Rival Ball

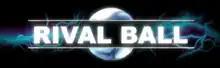
The logo for Rival Ball, as presented on its website

Rival Ball is the sequel to the PC Breakout clone "DX-Ball 2" from Longbow Digital Arts. Released on March 19, 2001, the game features square bricks and online split-screen multiplayer. It introduces a cursor-based layout with buttons for navigation, two new power-ups, the ability to save and resume games, and game options for randomising board order, setting timers, repeating board-sets, and choosing between four difficulty levels. The game also plays all the original "DX-Ball 2" boards. A Mac version was announced on April 3, 2002. "Rival Ball" was the first game from Longbow Games to succeed the passing of Seumas McNally (1979–2000), the company's founder and lead programmer. "Rival Ball" was followed by "Rival Ball Tournament" in 2004.